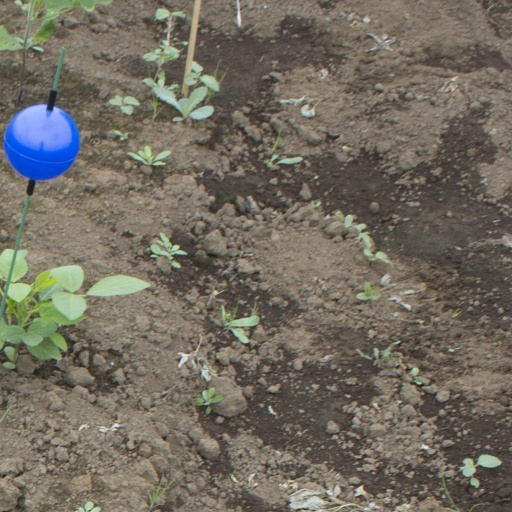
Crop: soybean